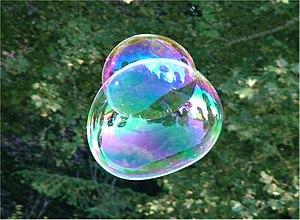
Une bulle de savon est un mince film d'eau retenu par une pellicule de molécules savonneuses, formant une sphère, dont la surface est chatoyante. Cette bulle, remplie d'air, reste stable quelques instants, durant lesquels elle est capable de flotter dans l'atmosphère, mais elle est sensible au contact avec des corps solides.
Le savon est un produit liquide ou solide composé de molécules amphiphiles obtenues par réaction chimique entre un corps gras et une base forte, spécifiquement l'hydroxyde de sodium pour le savon ou l'hydroxyde de potassium pour le savon noir, c'est donc le sel d'un corps gras et du potassium ou du sodium. Cette réaction est en général opérée à chaud ; elle est possible à froid avec certains ingrédients.